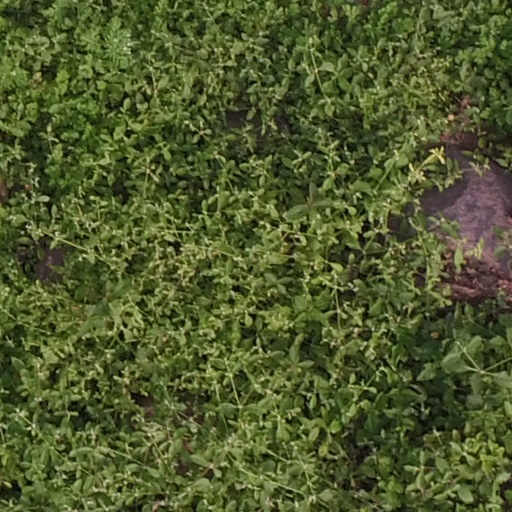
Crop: maize; corn